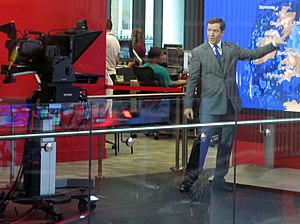
Tv-meteorolog
Tv-meteorologen Alex Deakin fra Storbritannien
En tv-meteorolog eller vejrvært er en person der præsenterer vejrudsigten på tv.